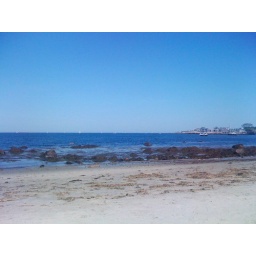
A view of the ocean from the beach in Rockport